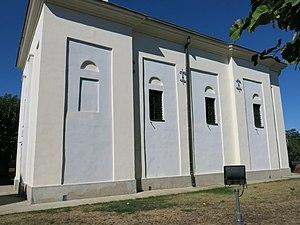
L'église Saint-Pierre-et-Saint-Paul de Kolari est une église orthodoxe serbe située à Kolari, sur le territoire de la Ville de Smederevo et dans le district de Podunavlje en Serbie. Elle est inscrite sur la liste des monuments culturels protégés de la République de Serbie.